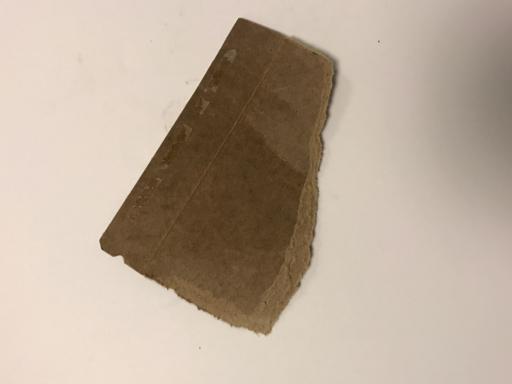
Waste category: paper